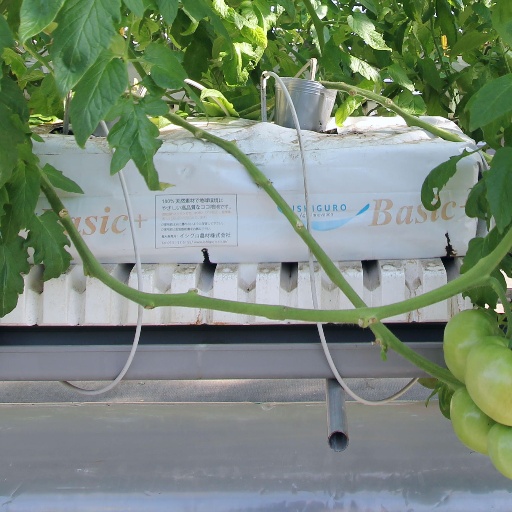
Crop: tomato